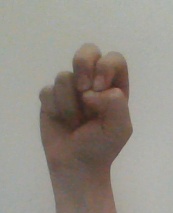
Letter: gaaf